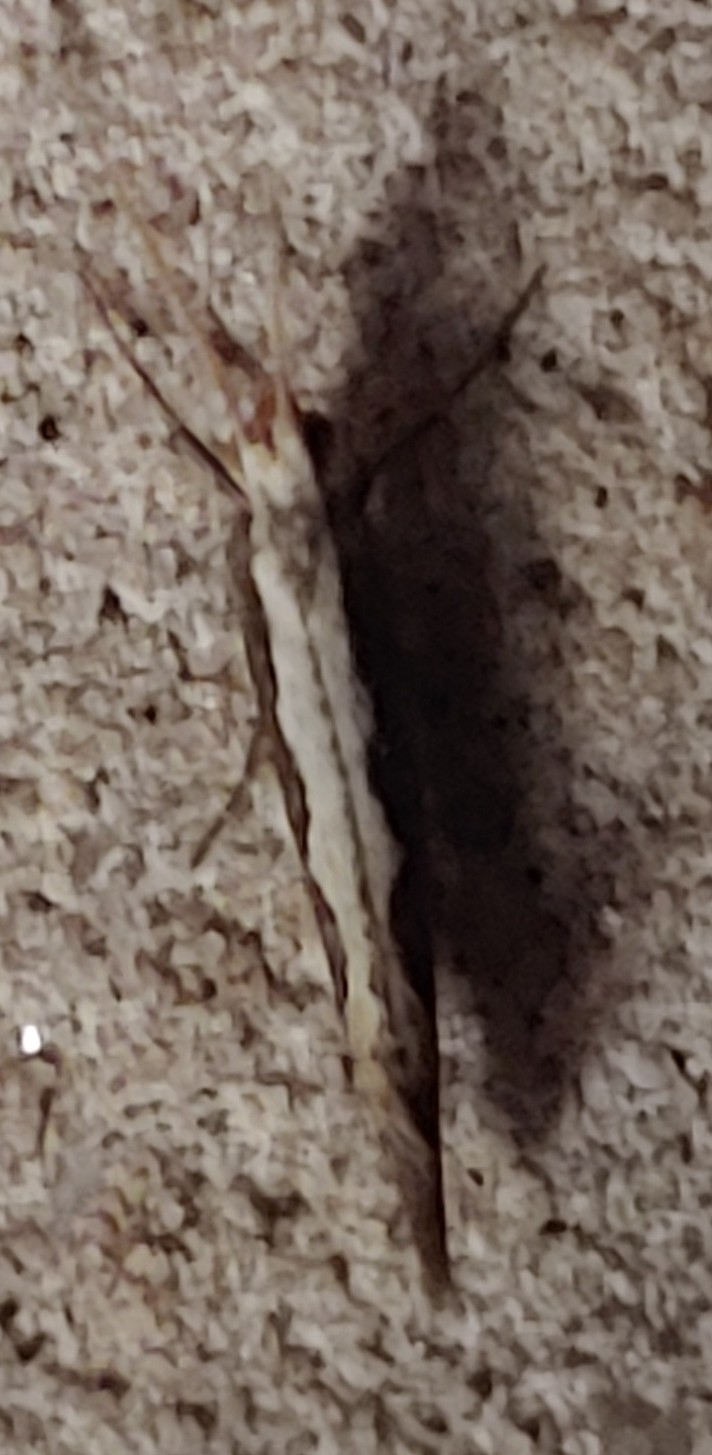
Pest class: diamondback_moth